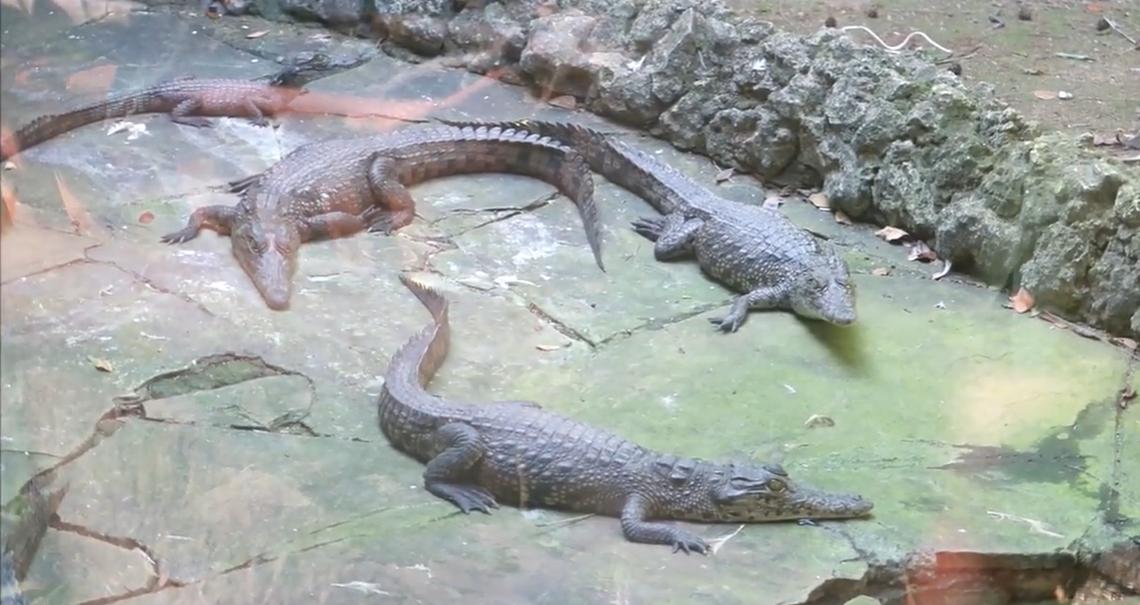
Hapa kuna mamba wanne na mamba hawa huishi majini na pia huisha kwenye ardhi kavu. Mamba hawa wanaonekana kuwa katika hali ya utulivu huku wakiota jua. Mamba hawa wanatumika kama kivutio cha utalii.